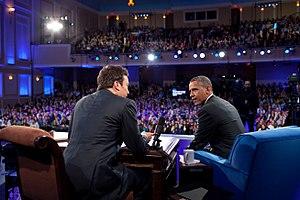
Late Night /leɪt naɪt/ est une franchise de late-night talk-show américain diffusée depuis 1982, en troisième partie de soirée, sur la chaîne de télévision américaine NBC.
Late Night with Jimmy Fallon /leɪt naɪt wɪθ ˈd͡ʒɪmi ˈfælən/ est une ancienne émission de télévision américaine, de format late-night show, présentée par l'humoriste Jimmy Fallon et diffusée en troisième partie de soirée sur le réseau de télévision américain NBC. L'émission, troisième édition du concept Late Night créé par David Letterman, a été diffusée du 2 mars 2009 au 7 février 2014, date de sa dernière diffusion.